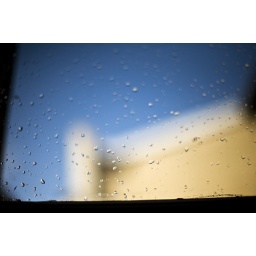
window in my office